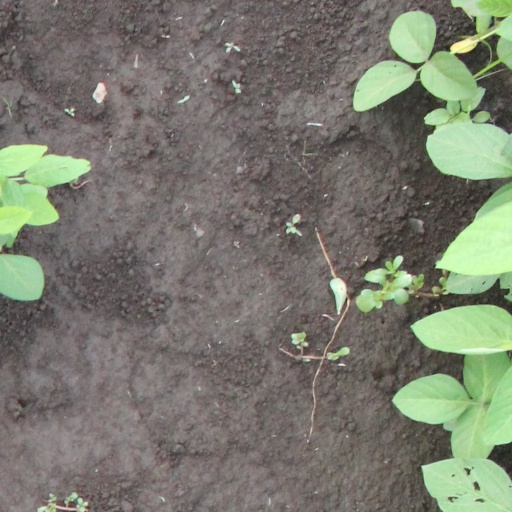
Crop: soybean